Havana Biennial

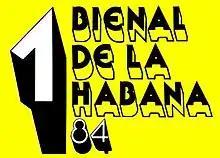
Logo of 1st Bienal De La Habana in 1984.

The event was established in 1984. This edition exhibited artists only from Latin America and the Caribbean. It was attended by 800 artists from 22 countries, with the collaboration of numerous historians and critics from almost the entire continent of Latin América. The event focused on themes such as tradition and contemporaneity, challenges, art, society and reflection, man and his memory, art and urban life. The artists' works included a wide variety of techniques and trends such as photography, video art, installations and performances. It had a competition in the genres of painting, engraving, drawing and photography.